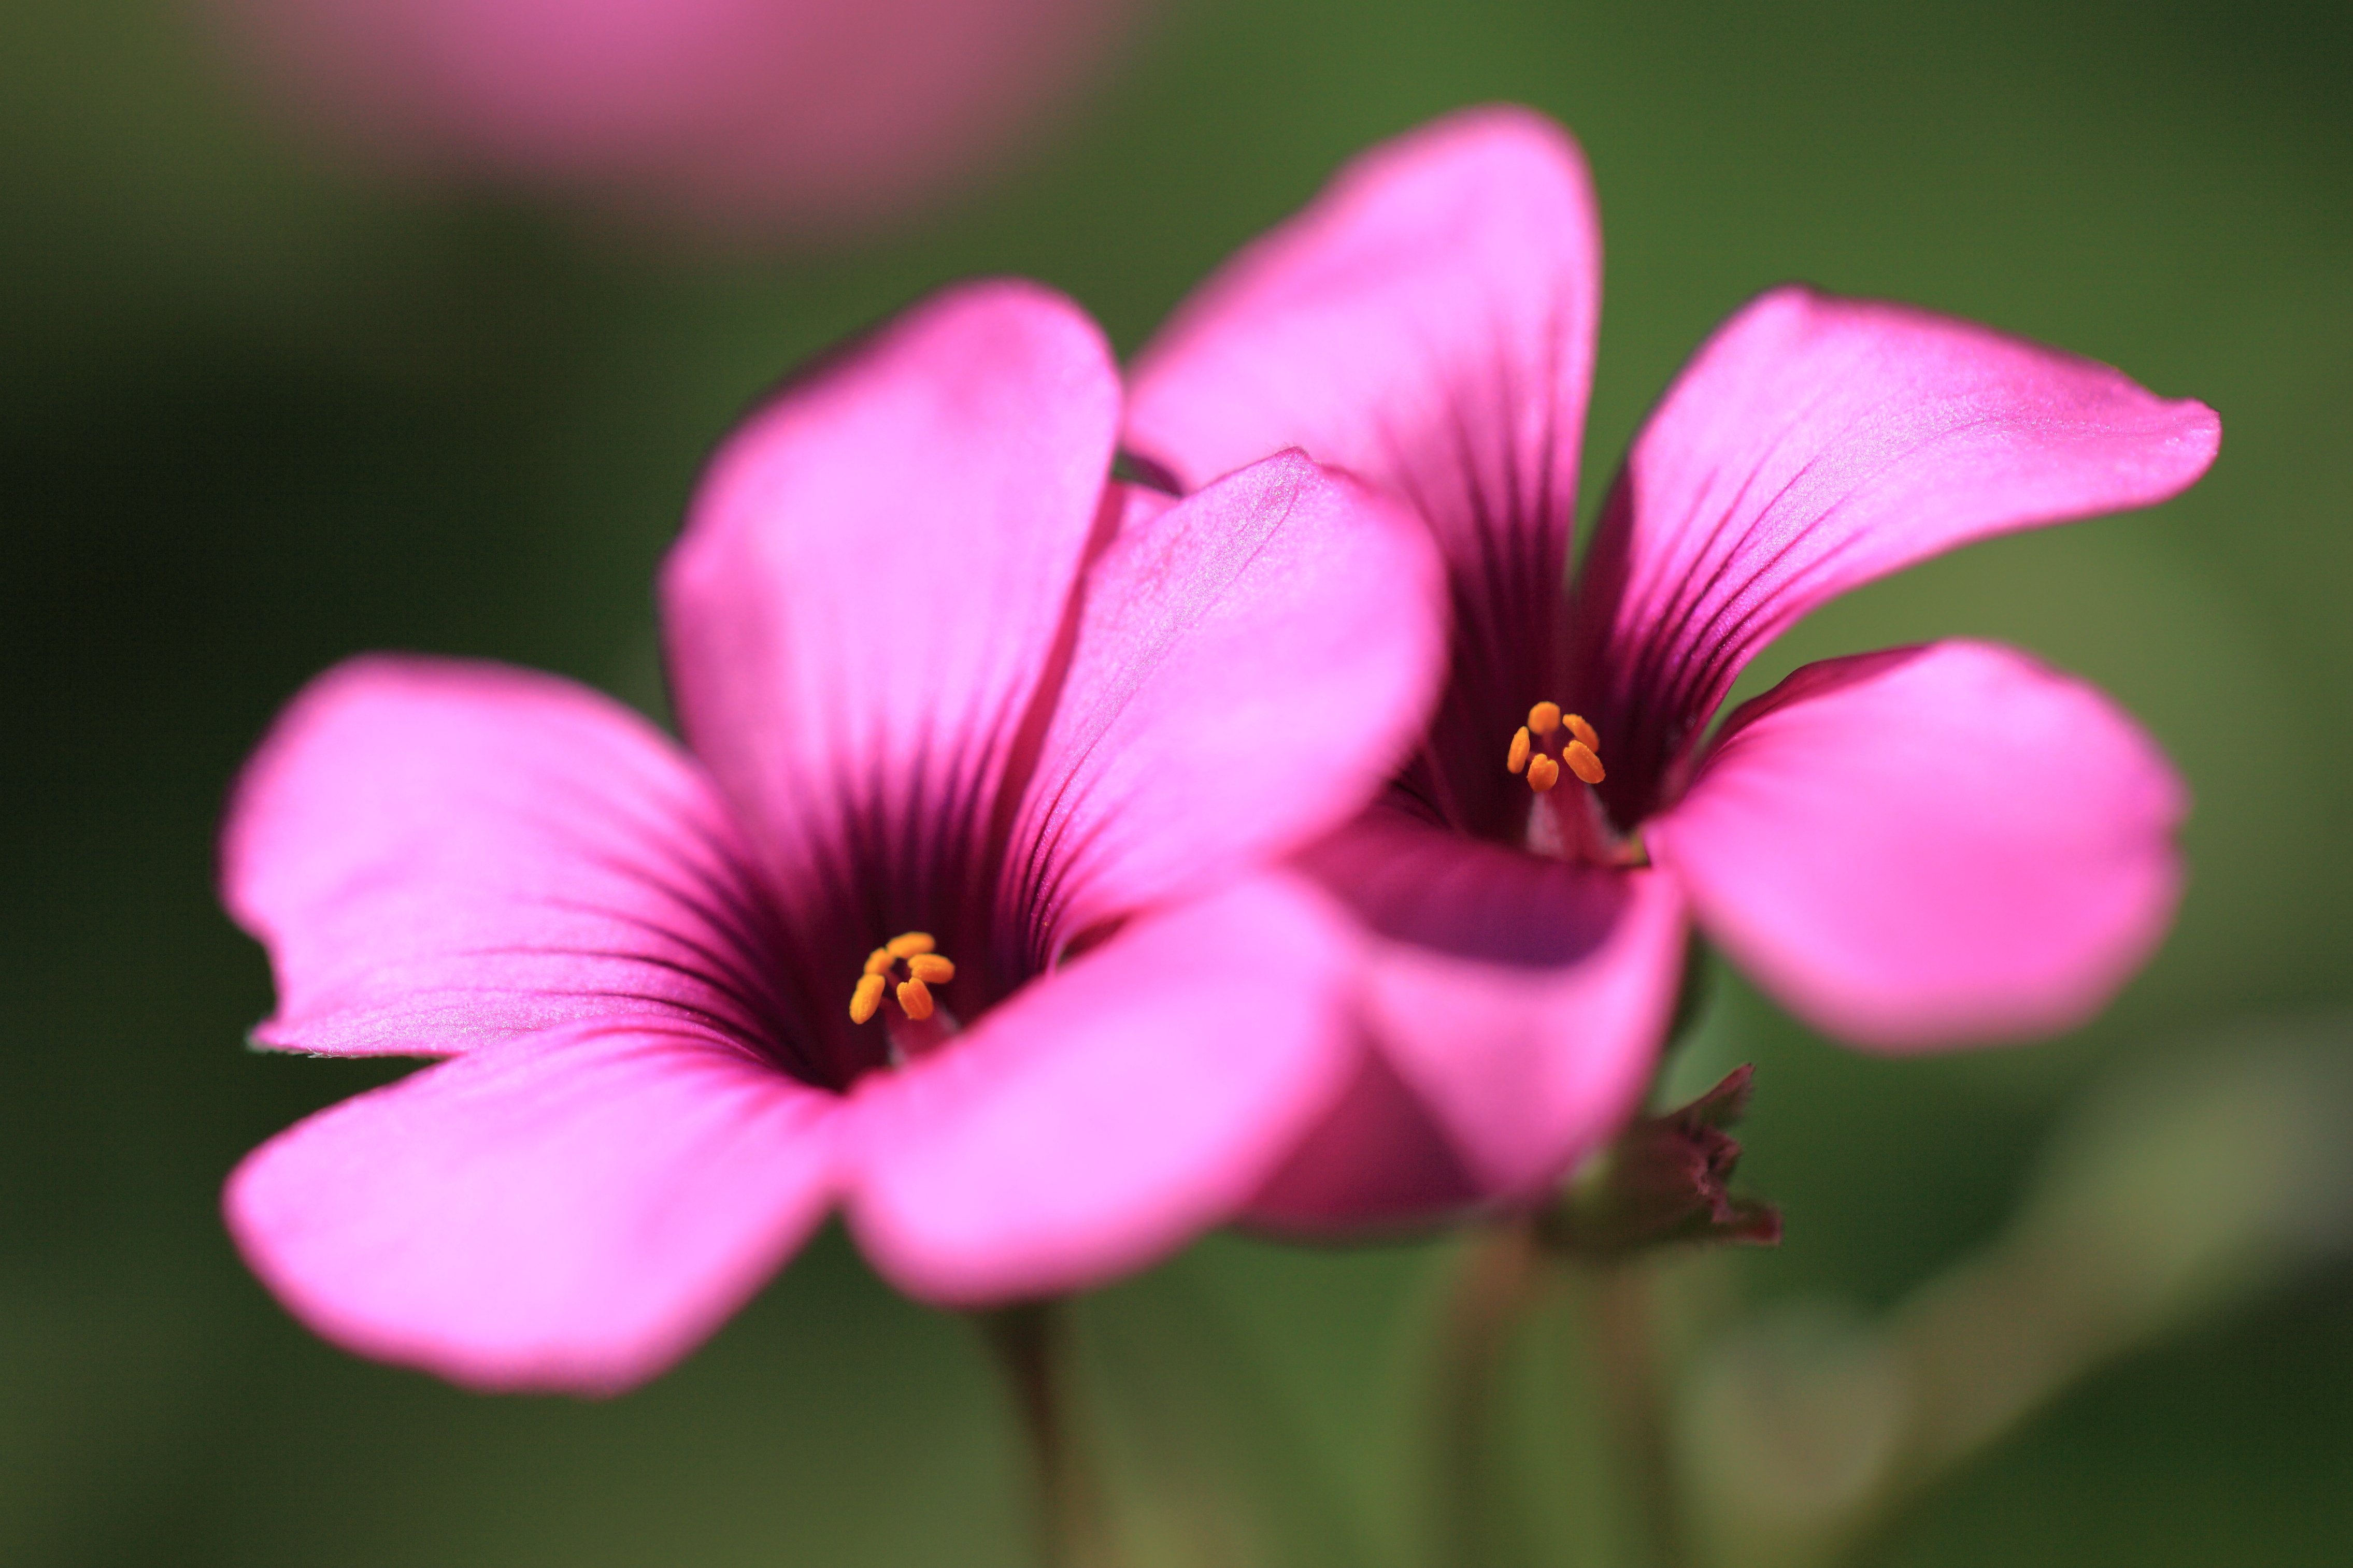
blossom, plant, photography, flower, petal, high, botany, pink, flora, wildflower, close up, cool image, 5d, hires, markii, hi, res, resolution, oxalis, articulata, macro photography, flowering plant, plant stem, land plant, violet family